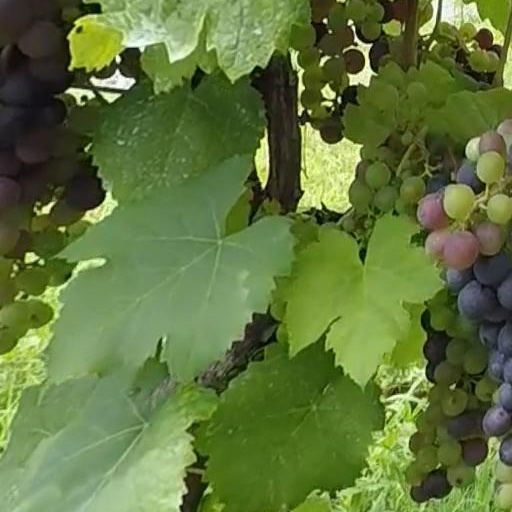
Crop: grape